Michael Bryant (politician)

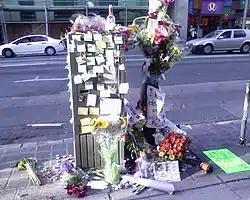
A makeshift memorial marks the place on Bloor Street West where Sheppard was seriously injured.

On September 1, 2009, Bryant was taken into police custody after an altercation with cyclist Darcy Allan Sheppard on a downtown Toronto street which resulted in Sheppard's death. Bryant was later charged with criminal negligence causing death and dangerous driving causing death with respect to the incident. On May 25, 2010, prosecutor Richard Peck withdrew all charges against Bryant stemming from the incident, noting there was "no reasonable prospect of conviction".